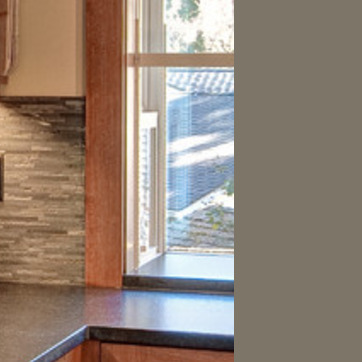
Material: glass